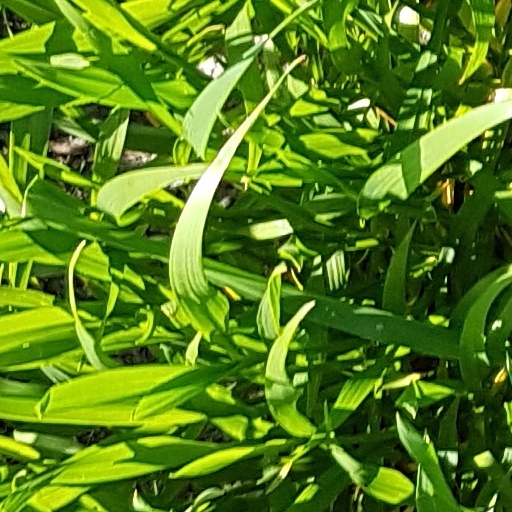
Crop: wheat